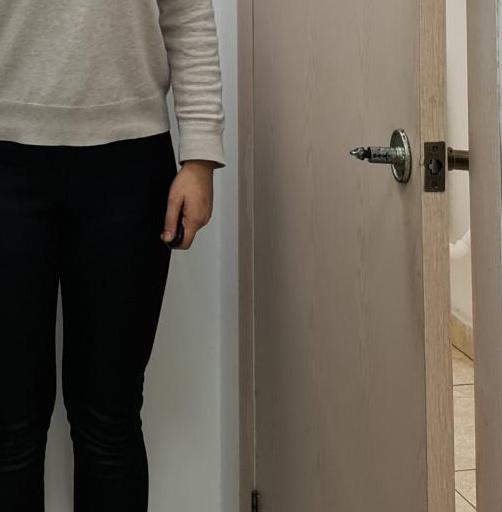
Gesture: no_gesture